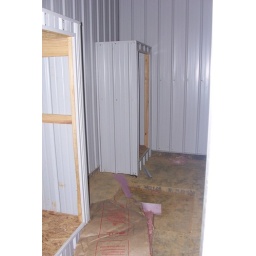
This will be one of the two shower rooms in the chicken houses